Gen. Thomas Boykin House

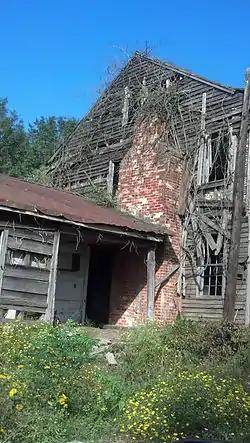
Gen. Thomas Boykin House, September 2013

Gen. Thomas Boykin House is a historic home located near Clinton, Sampson County, North Carolina. It was built about 1810, and is a large two-story, hall-and-parlor plan, vernacular Federal style frame dwelling. It has a side gable roof, is sheathed in weatherboard, and has a later one-story, two-roam wing. It was the residence of General Thomas Boykin (1785-1859), Captain in War of 1812, later a General in the Militia and a three term member of the North Carolina General Assembly.